John Crosthwaite

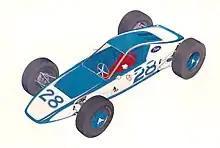
Unused initial design for Holman Moody Indianapolis 500 car. late 1963

The sponsors were very pleased with the publicity generated that year so for the 1963 Indianapolis 500 Crosthwaite produced the innovative Harvey Aluminium Special 'roller skate car' with the then pioneering smaller profile (12-inch diameter) and wide racing tyres (front 7 inches and rear 9 inches wide) and wheels. Because of the small size of the front wheels Crosthwaite had to work out a way to mount the front brakes inboard in order to get a reasonable size disc. It was the first time that this had been attempted. Mickey Thompson took five cars to Indianapolis. Two of the previous year's design with Chevrolet V8 engines and three 'roller skate' cars. One of the new cars, the Harvey Titanium Special, featured a lightweight titanium chassis. Formula 1 World Champion Graham Hill test drove one of the cars but decided not to race because commitments in Europe meant he had insufficient time to practice. Al Miller raced one of the modified 1962 cars to 9th place despite only qualifying in 31st position. Duane Carter qualified one of the roller skate cars 15th but was only placed 23rd after an engine failure on the 100th lap. The small tyre sizes and low car weights caused complaints amongst the old hands and owners, so for future races cars were restricted to minimum tyre sizes and minimum car weight.